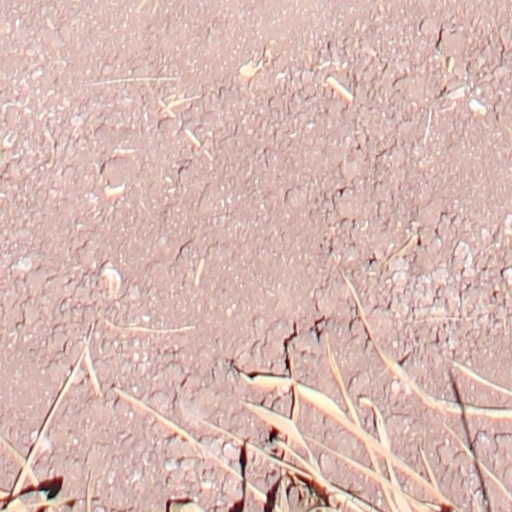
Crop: wheat